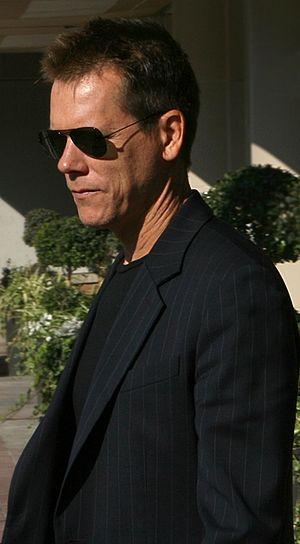
Kyra Sedgwick est une actrice et productrice américaine née le 19 août 1965 à New York.
Kevin Bacon est un acteur, producteur, réalisateur et compositeur américain, né le 8 juillet 1958 à Philadelphie.